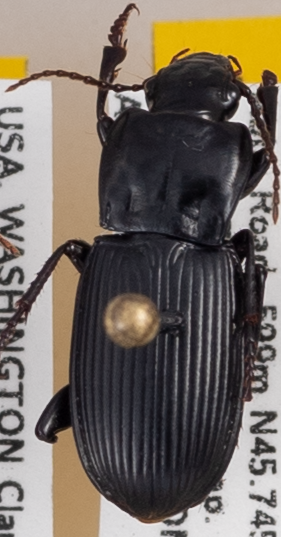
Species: Pterostichus herculaneus
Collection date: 2021-07-20
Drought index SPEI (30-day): -2.09
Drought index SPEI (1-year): -1.13
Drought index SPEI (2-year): -0.27